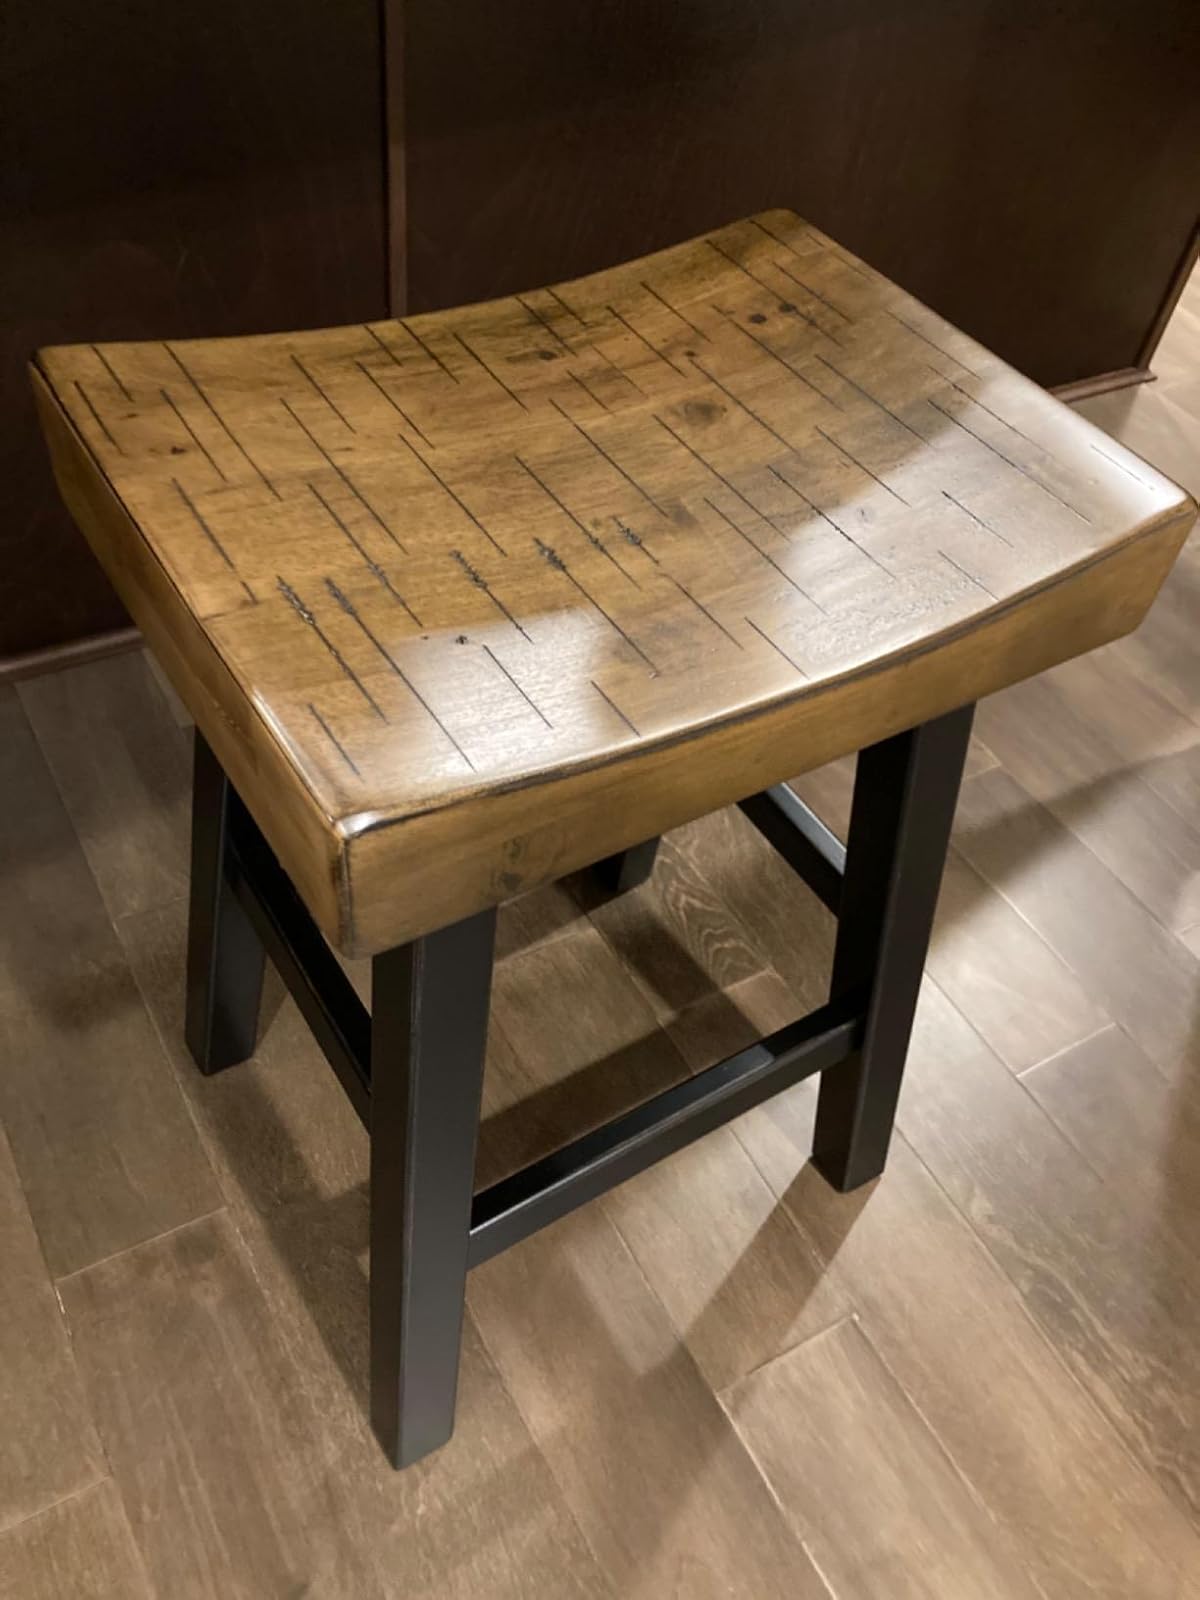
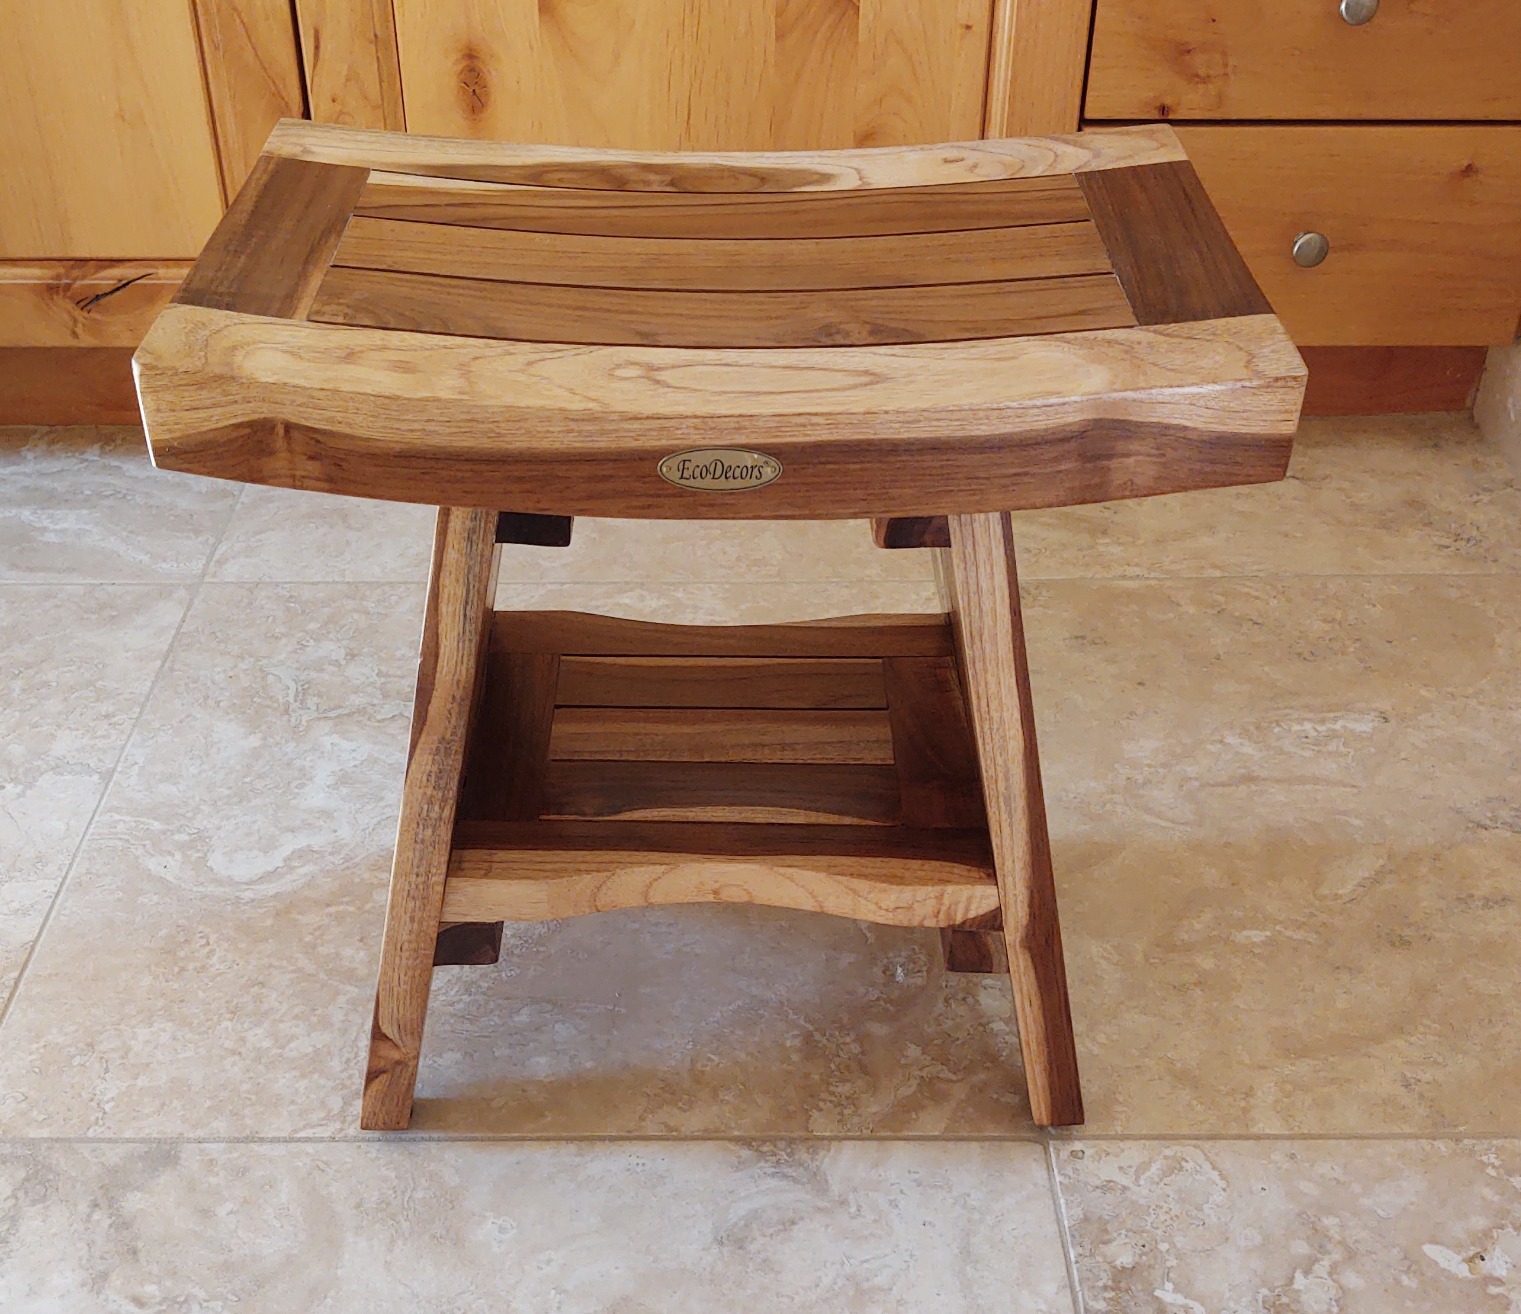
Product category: stool
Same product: no